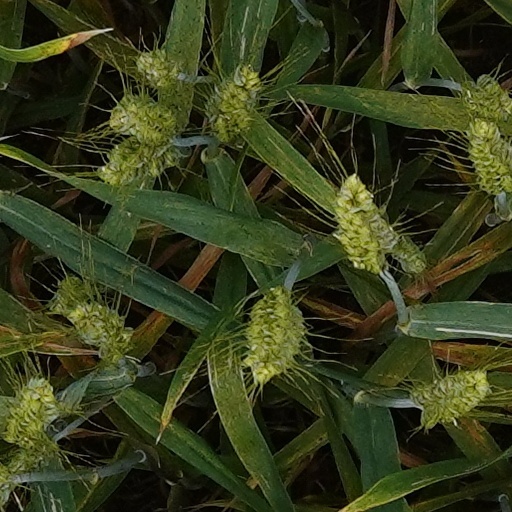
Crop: wheat